Freddy Lim

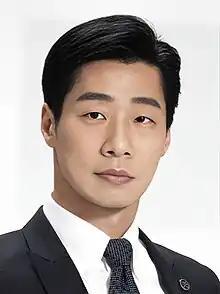
Official portrait, 2020

Lim Tshiong-tso (Tâi-lô: "Lîm Tshióng-tsò"; born 1 February 1976), known also by his English name Freddy, is a Taiwanese politician and musician. He is the lead vocalist of the Taiwanese heavy-metal band Chthonic and the lead vocalist of the band started by him and American guitarist Marty Friedman. Lim served as chair of Amnesty International Taiwan from 2010 to 2014. He was one of the founding leaders of the New Power Party (NPP) in Taiwan and represented the party in the Legislative Yuan until 2019. Lim won a second legislative term as an independent in 2020.